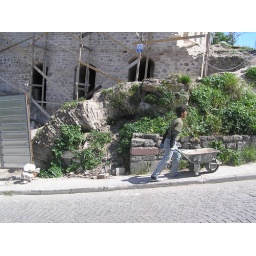
building by the wall